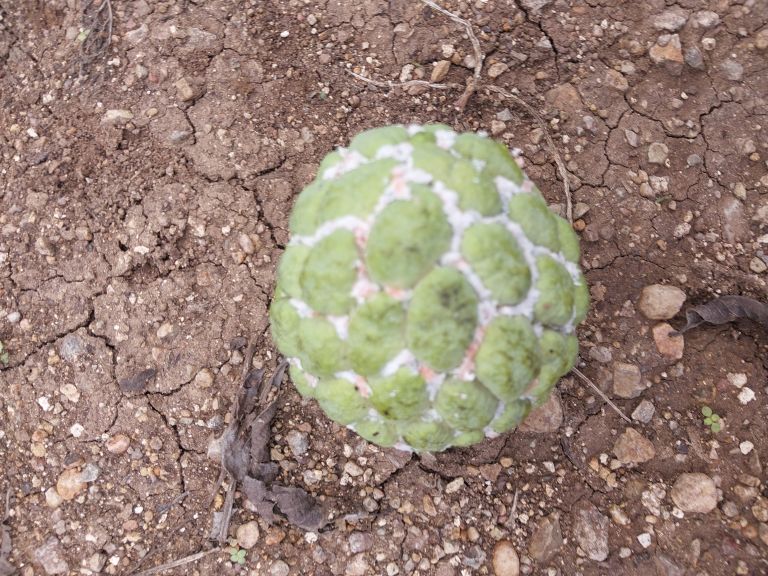
Disease label: Mealy Bug